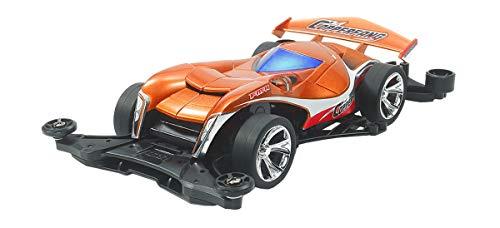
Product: Tamiya 18715 1/32 Jr Racing Copperfang Kit, with FM-A Chassis
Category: Toys & Games | Hobbies | Models & Model Kits | Model Kits
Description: The FM-A Chassis is molded in Black ABS.
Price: $14.20
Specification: ProductDimensions:9.1x5.5x2.2inches|ItemWeight:6.4ounces|ShippingWeight:6.4ounces(Viewshippingratesandpolicies)|ASIN:B07MCB7MJD|Itemmodelnumber:TAM18715|Manufacturerrecommendedage:16-16years